North-Western Territory

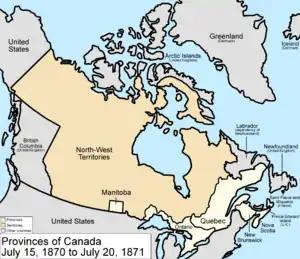

In 1862 during the Stikine Gold Rush, part of the North-Western Territory became the Stickeen (Stikine) Territory when the Stikine became inundated by American miners and, to prevent any resulting American claims to or agitation for the region, Governor James Douglas of the Vancouver Island and British Columbia colonies declared the area a British territory. The coastal area at the mouth of the Stikine was part of Russian America at the time, but the British had rights of free navigation to the Stikine by treaties in 1825 and 1839 as well as a lease of coastal lands to the south of it. The boundary of the North-Western Territory in this region, and likewise the Stickeen Territories created from it, south of and northwards from the Stikine, had been set as "ten marine leagues" from the sea, but this remained undefined until the Alaska Boundary Settlement of 1903. The North-Western Territory's boundary with Russian America north of the 60th Parallel had been set at the 141st line of longitude by the Treaty of St. Petersburg in 1825.